Climate change in Texas

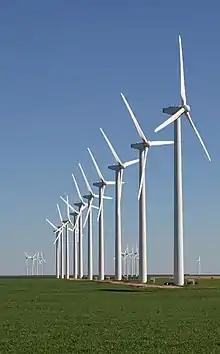
Brazos Wind Farm

Dallas initiated the Dallas Comprehensive Environmental and Climate Action Plan on May 27, 2020 with the goal to reduce greenhouse gas emissions by 43% by 2030 and be carbon neutral by 2050. The plan outlines eight focus areas to reach its goals: renewable energy, energy efficient building construction, access to sustainable transportation, zero waste, water resource protection, green spaces, access to healthy and local food, and clean air. Through partnerships, grants and loans, legislation, green bonds, voluntary participations, and incentives, the city of Dallas plans to implement its proposed actions. However, teaching knowledge, leadership and policies are still lacking in the climate education system in Dallas–Fort Worth metroplex. Therefore, more approaches about climate education such as teacher professional development courses, community service learning as well as museum exhibits are encouraged over the region to improve public awareness about climate change.